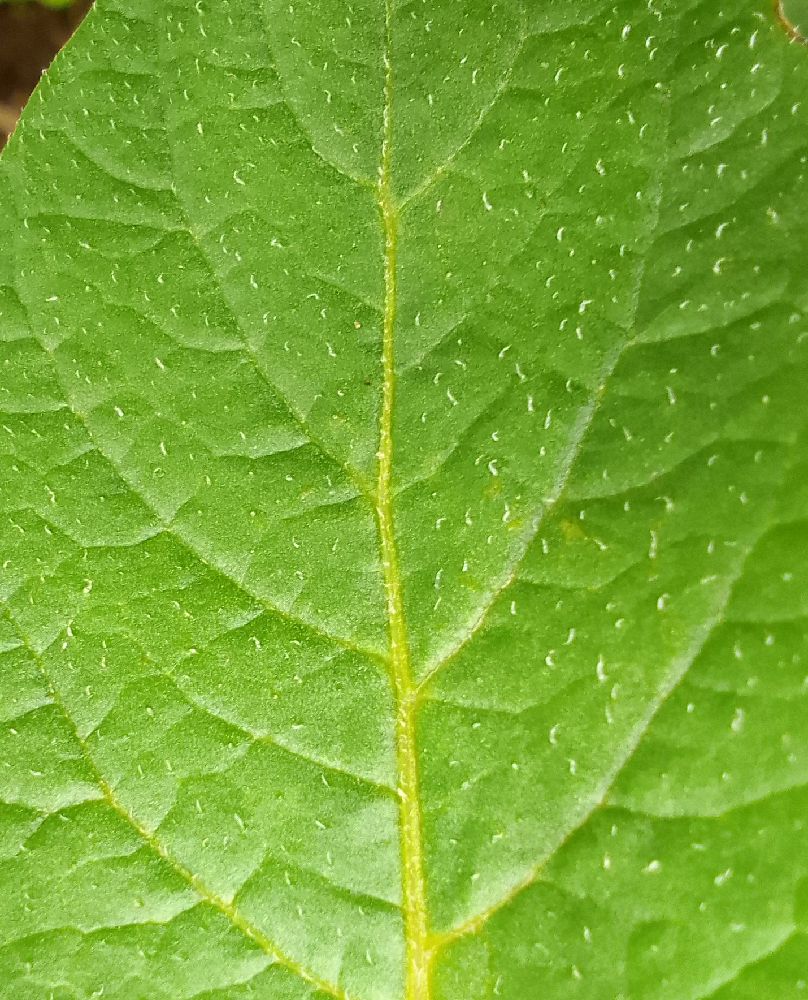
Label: Healthy